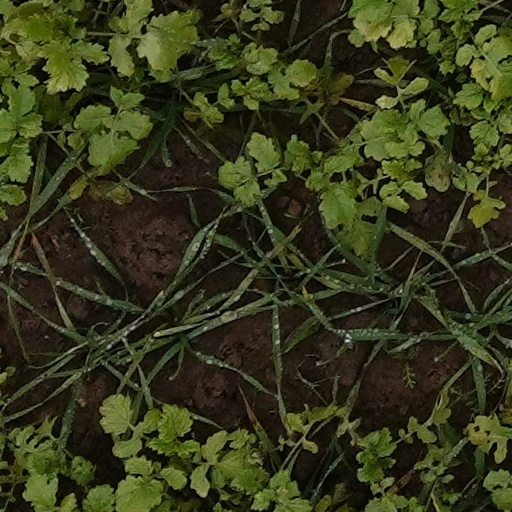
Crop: wheat